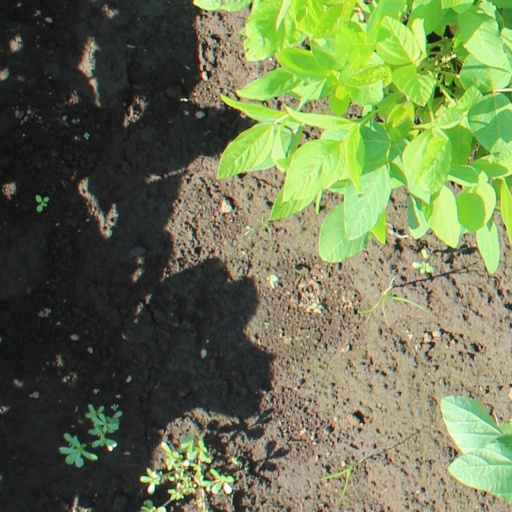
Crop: soybean